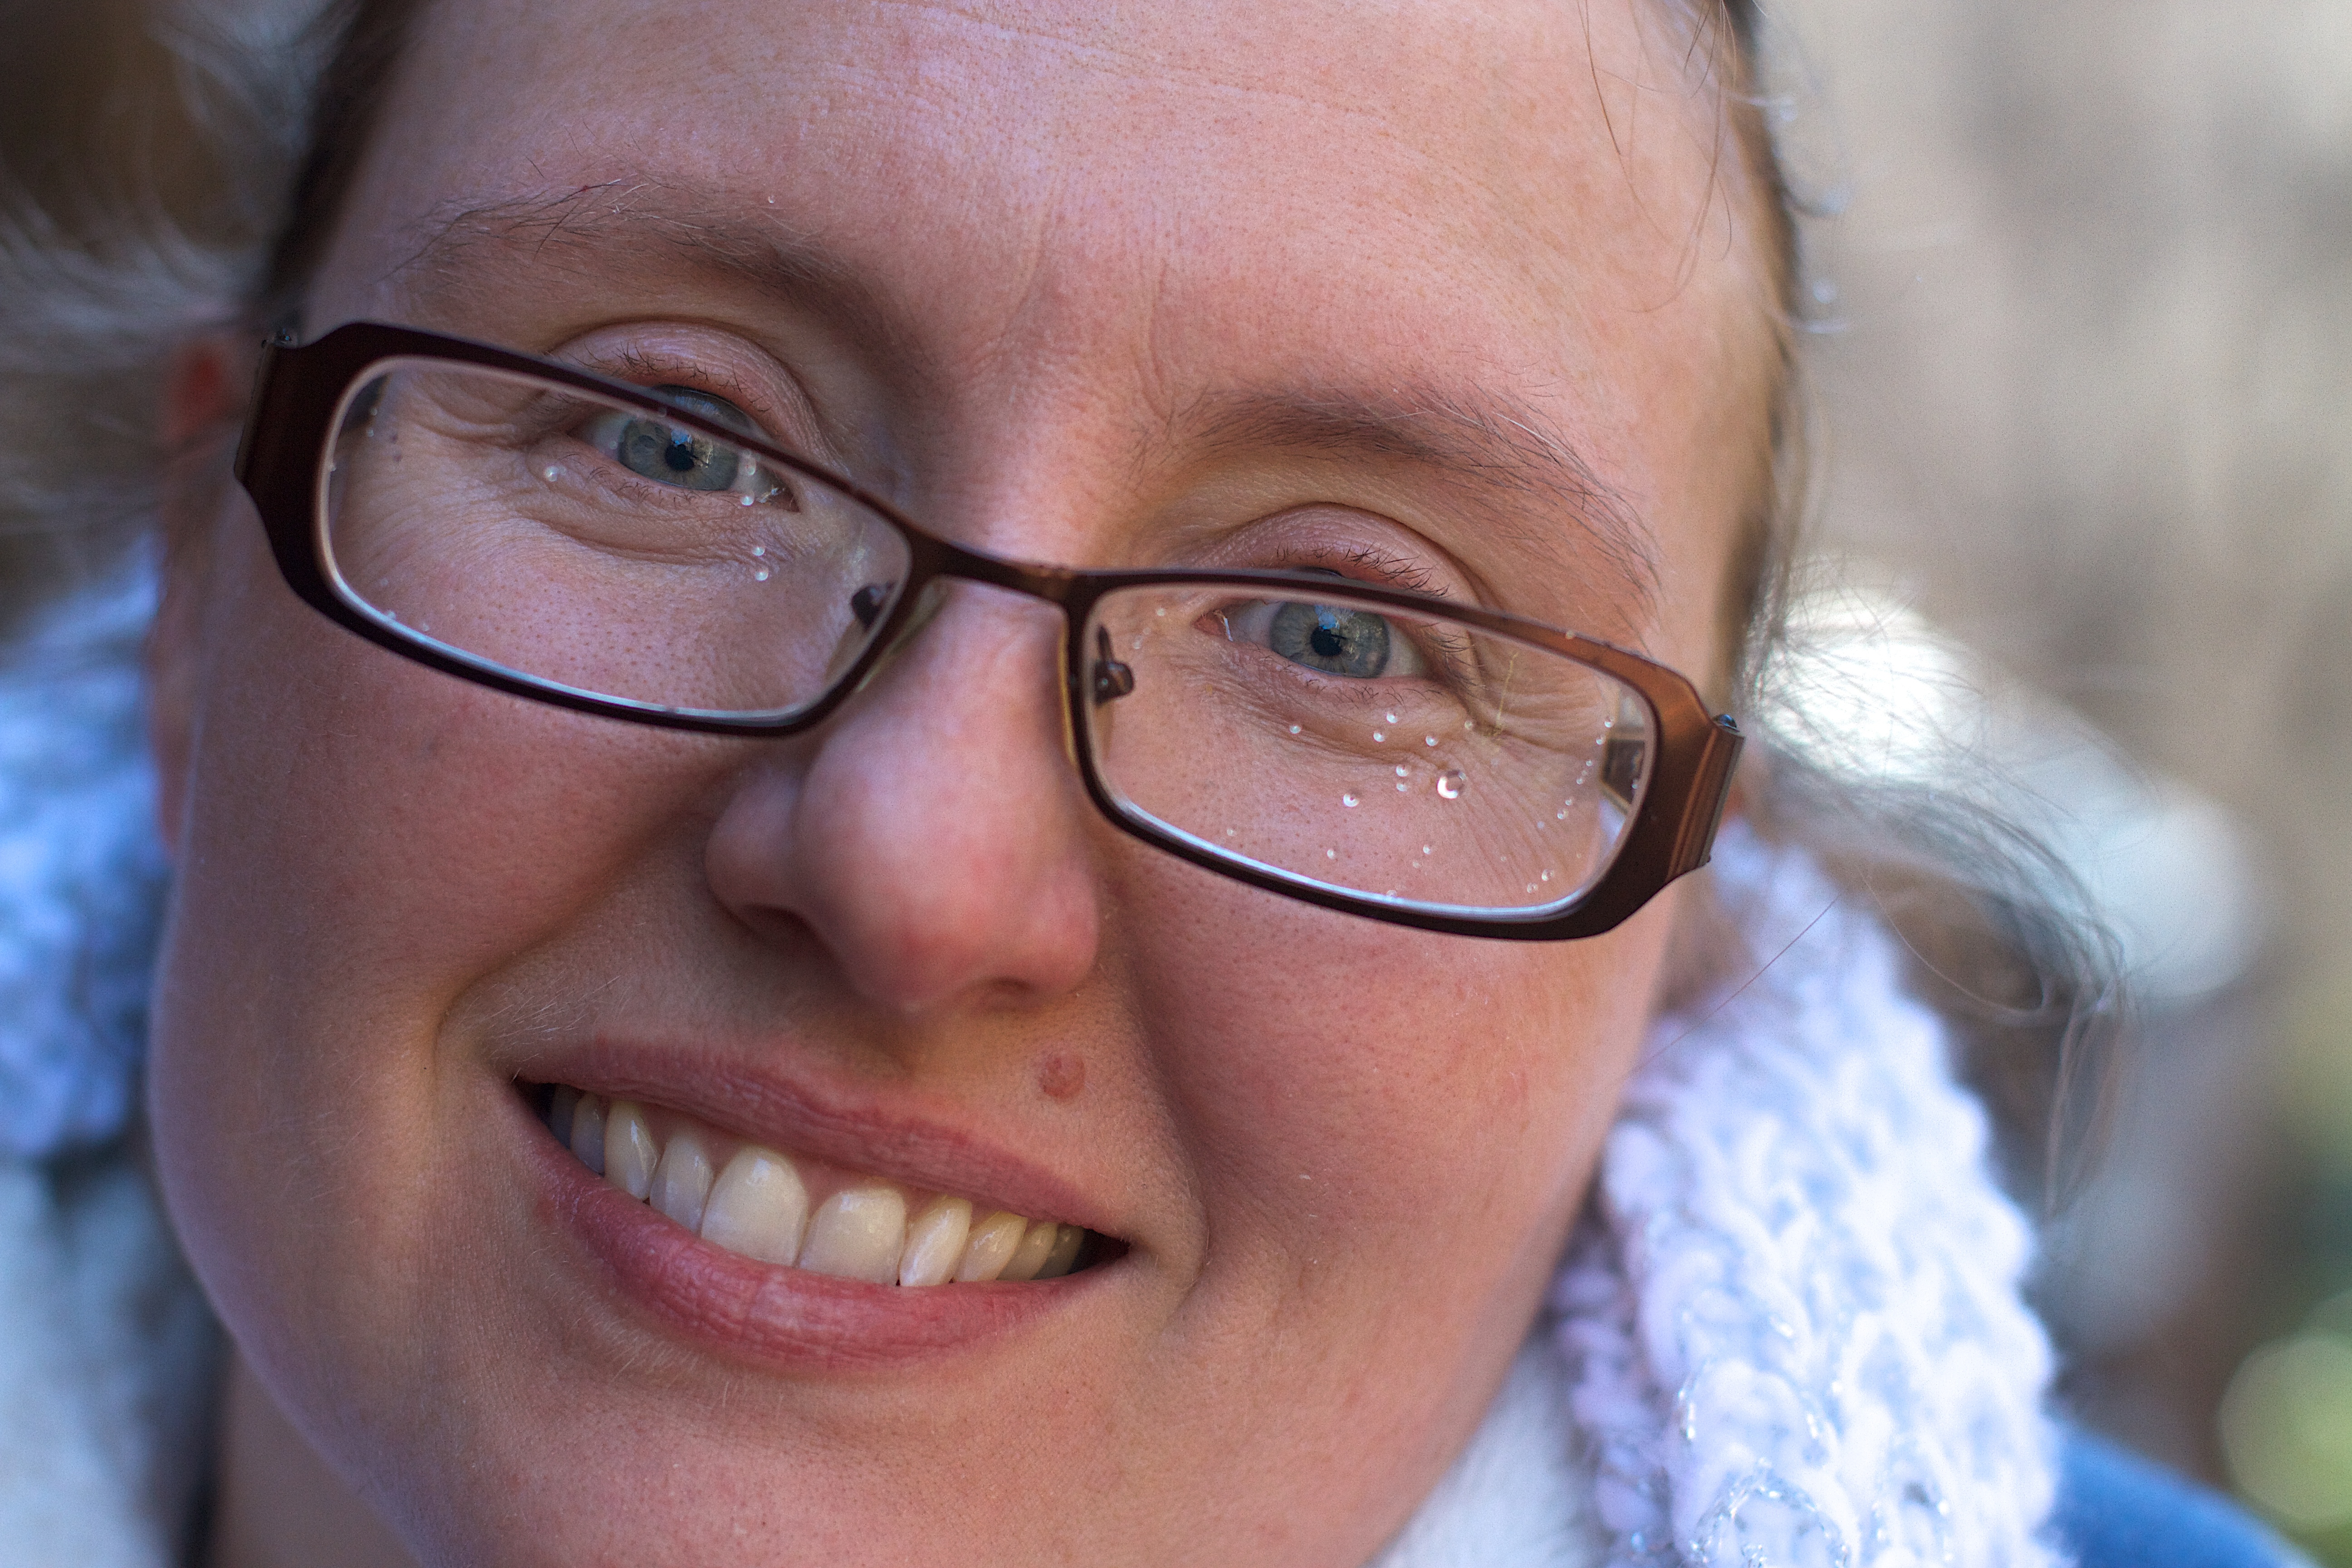
person, people, woman, portrait, child, facial expression, smile, mouth, senior citizen, close up, face, nose, eye, glasses, head, skin, organ, laughter, emotion, portrait photography, vision care